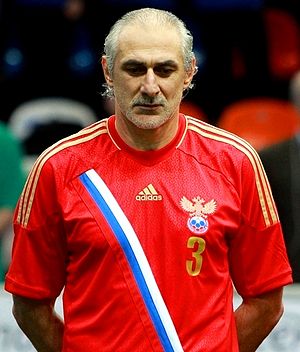
Akhrik Tsveiba
Akhrik Tsveiba er en tidligere russisk fodboldspiller.